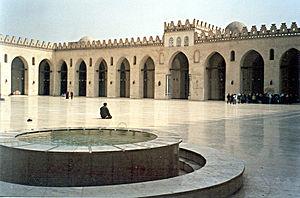
La période fatimide de l'Égypte s'étend de 969 à 1171. En raison de la faiblesse de l'État abbasside, les Fatimides peuvent réaliser leurs ambitions de s'emparer de l'Égypte en juin 969.